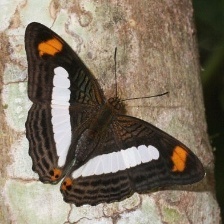
Species: Iphiclus sister